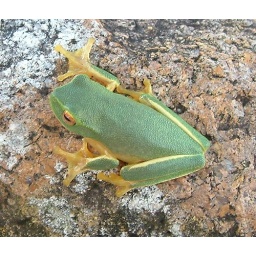
Elegant tree frog, on our huge rock in the back yard